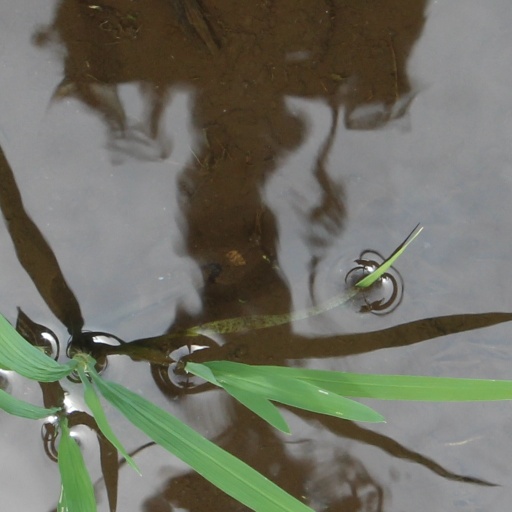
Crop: rice